Saint-Paul-de-Serre

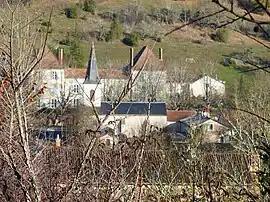
A general view of Saint-Paul-de-Serre

Saint-Paul-de-Serre (Limousin: "Sent Pau de Serra") is a commune in the Dordogne department in Nouvelle-Aquitaine in southwestern France.